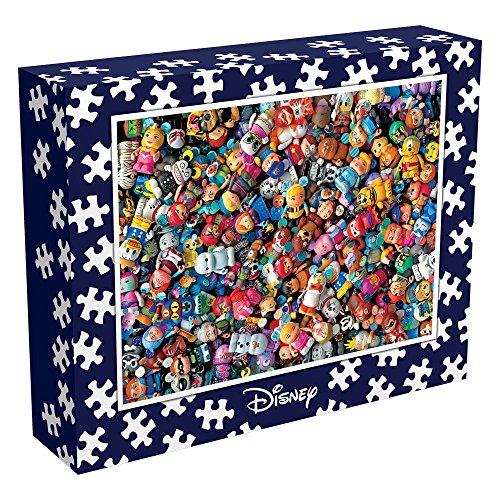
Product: Ceaco Perfect Piece Count Puzzle - The Disney Collection - Vinylmation Collage
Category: Toys & Games | Puzzles | Jigsaw Puzzles
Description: Welcome to Ceaco’s brand new custom puzzle program.
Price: $14.99
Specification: ProductDimensions:10.1x8.1x2.4inches|ItemWeight:1.11pounds|ShippingWeight:1.11pounds(Viewshippingratesandpolicies)|ASIN:B07FRFYRFC|Itemmodelnumber:10012|Manufacturerrecommendedage:8-8years